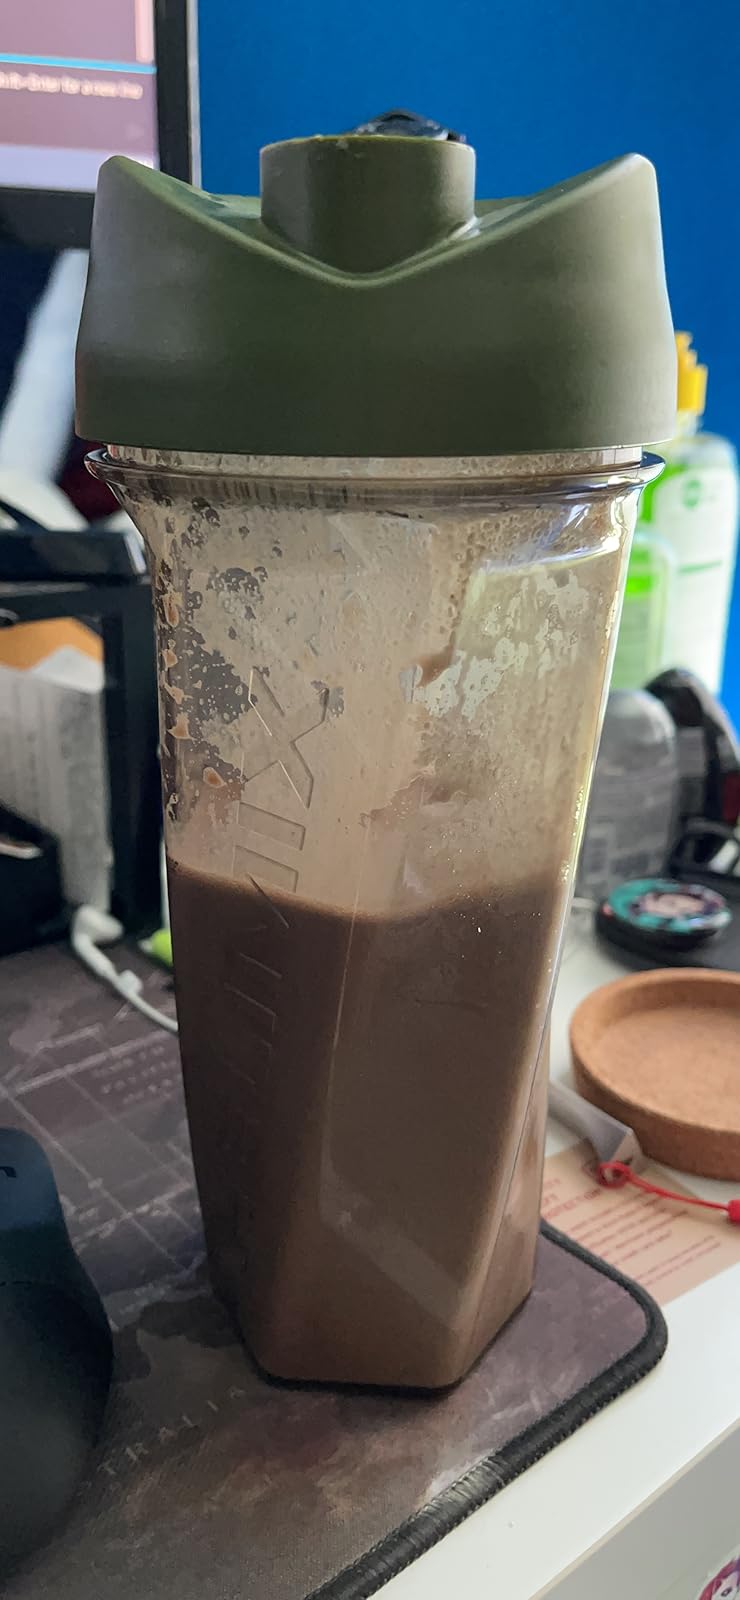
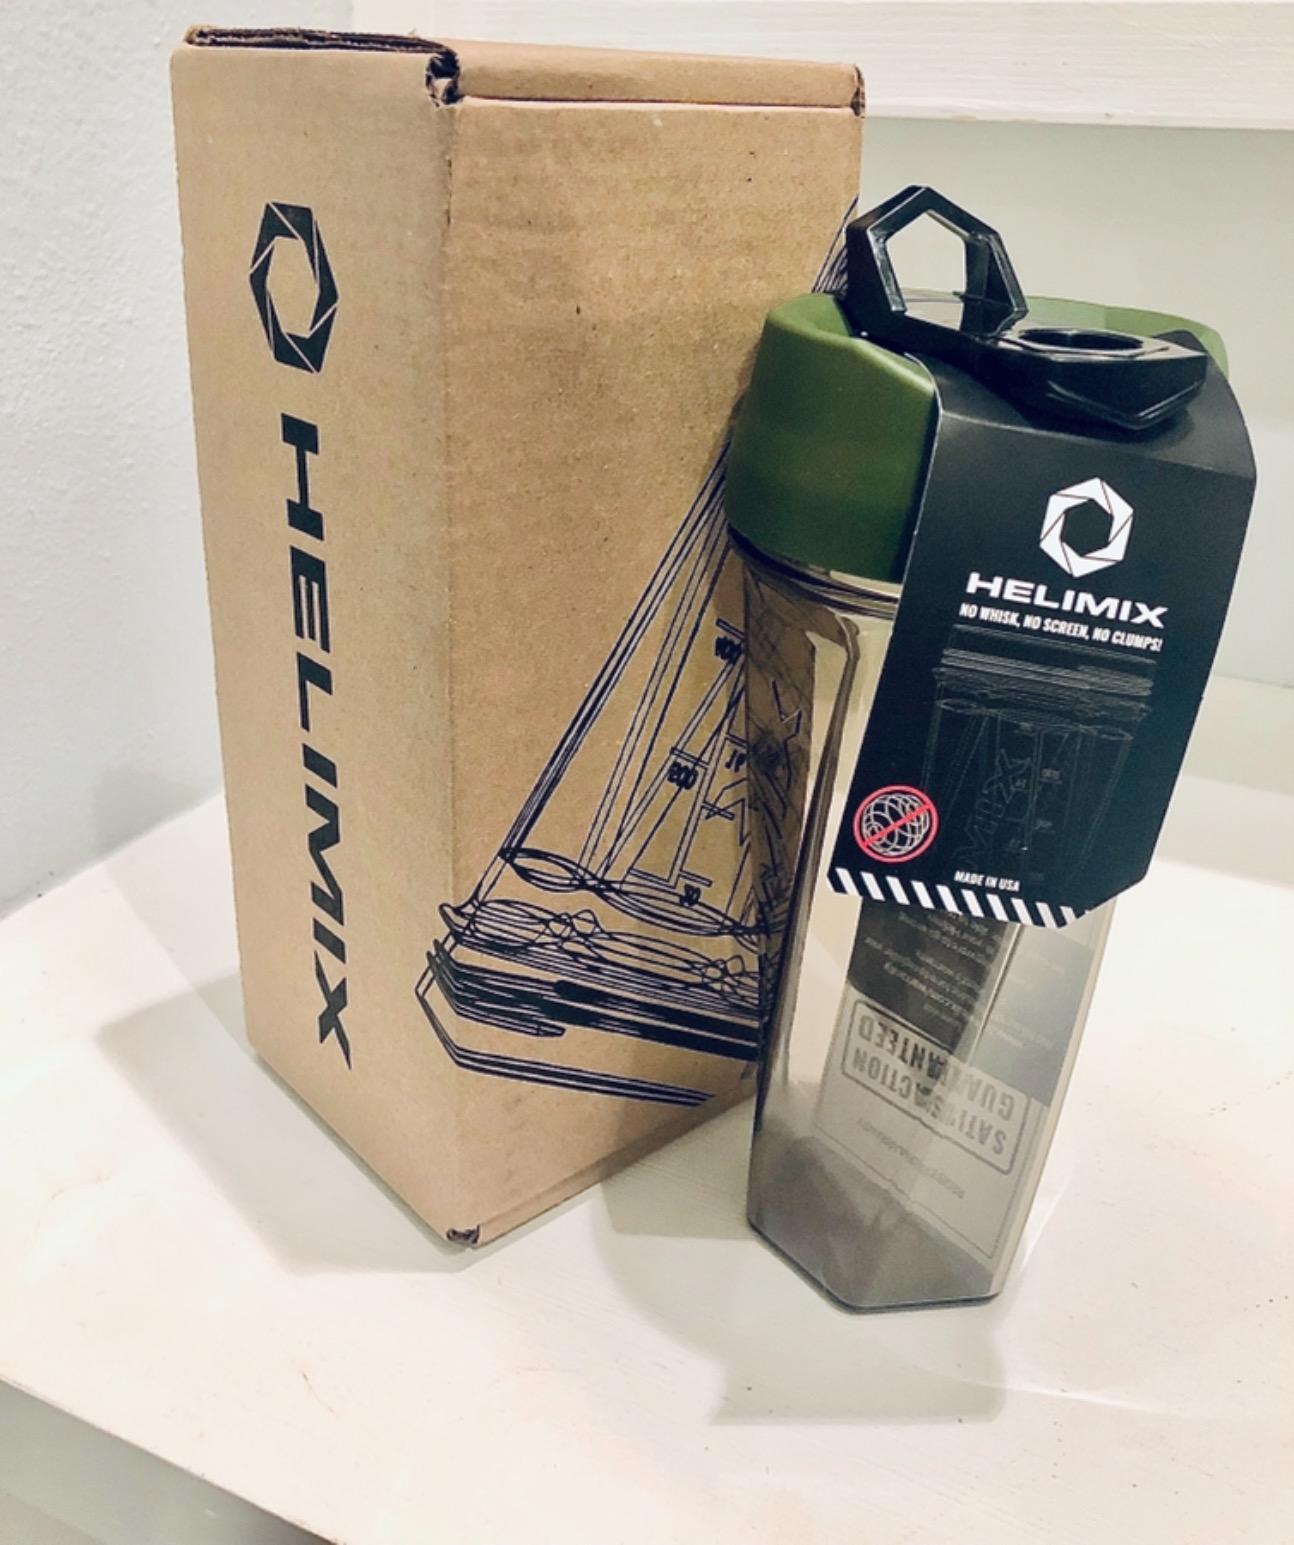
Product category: items_blender
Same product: yes